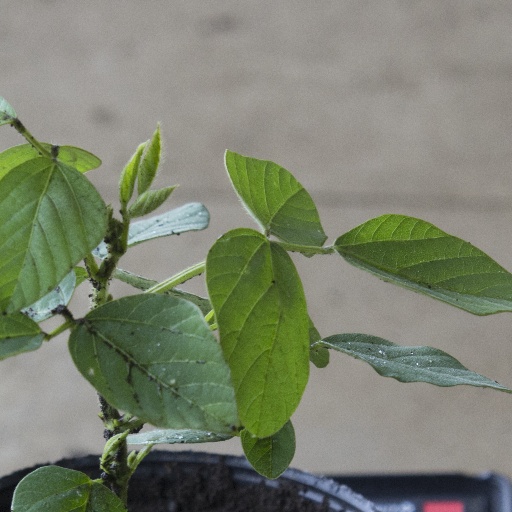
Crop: soybean